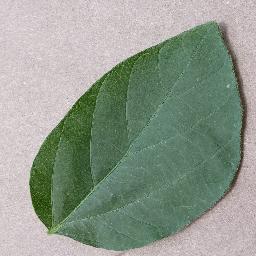
Label: Soybean___healthy